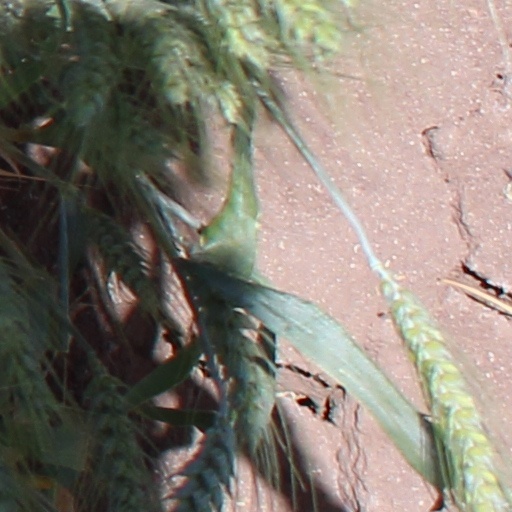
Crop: wheat